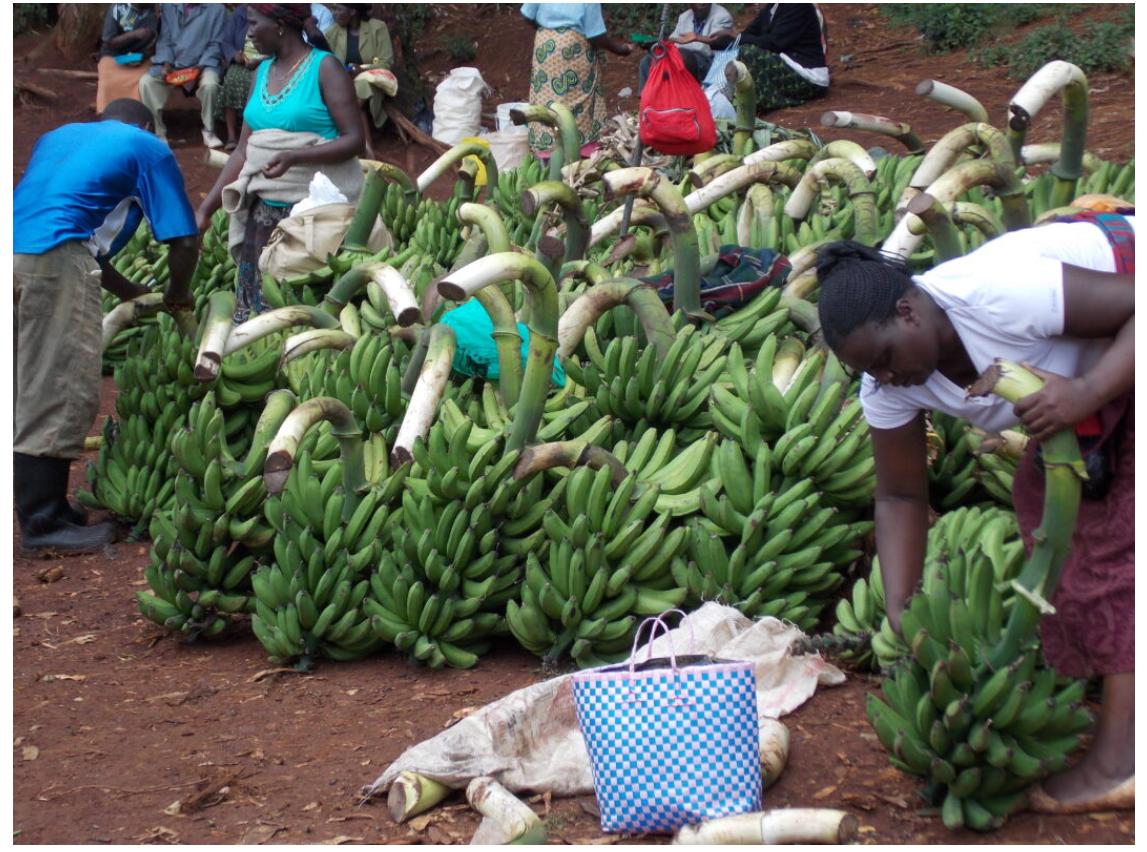
Wafanyabishara wa zao la ndizi wakiwa tayari wamekwisha vuna zao hilo na kuliweka sehemu ya kuuzia, huku wengine wakiendelea kuhudumia wateja na wengine wameketi pembezoni mwa bidhaa hiyo.